Indonesian citizens in Malaysia

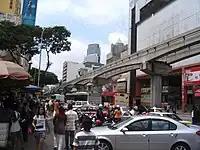
Chow Kit, area that features a large Indonesian community in Kuala Lumpur.

Indonesian citizens in Malaysia are Indonesian citizens who live and work in Malaysia. Indonesians in Malaysia comprised a large numbers of labour and domestic workers. It is estimated that 83 percent of migrant workers in Malaysia are Indonesian.